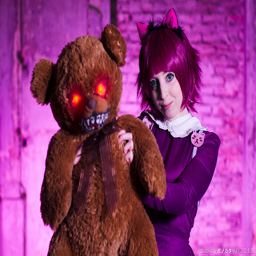
A beautiful creepy emo hipster girl holding a glowing red eyed teddy bear.
a person holding an evil looking stuffed animal
A woman in costume holding a teddy bear with eyes that light up.
A girl holding a teddy bear with glowing eyes.
A girl dressed as a cat is holding a teddy bear.